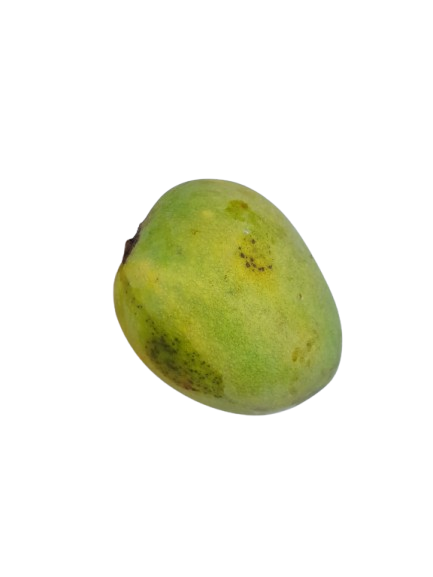
Mango variety: Himsagar